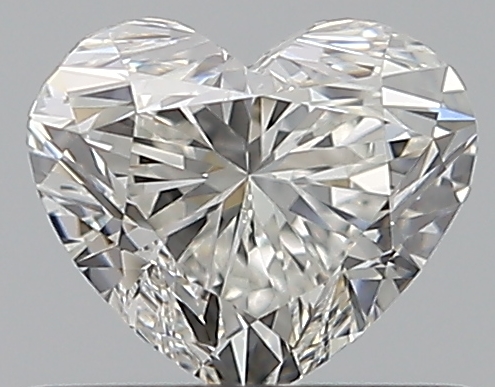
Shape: heart
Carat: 0.5
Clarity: VS2
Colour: H
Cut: EX
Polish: VG
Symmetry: VG
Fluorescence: F
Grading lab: GIA
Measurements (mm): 4.61 x 5.43 x 3.29